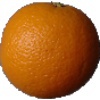
Label: orange